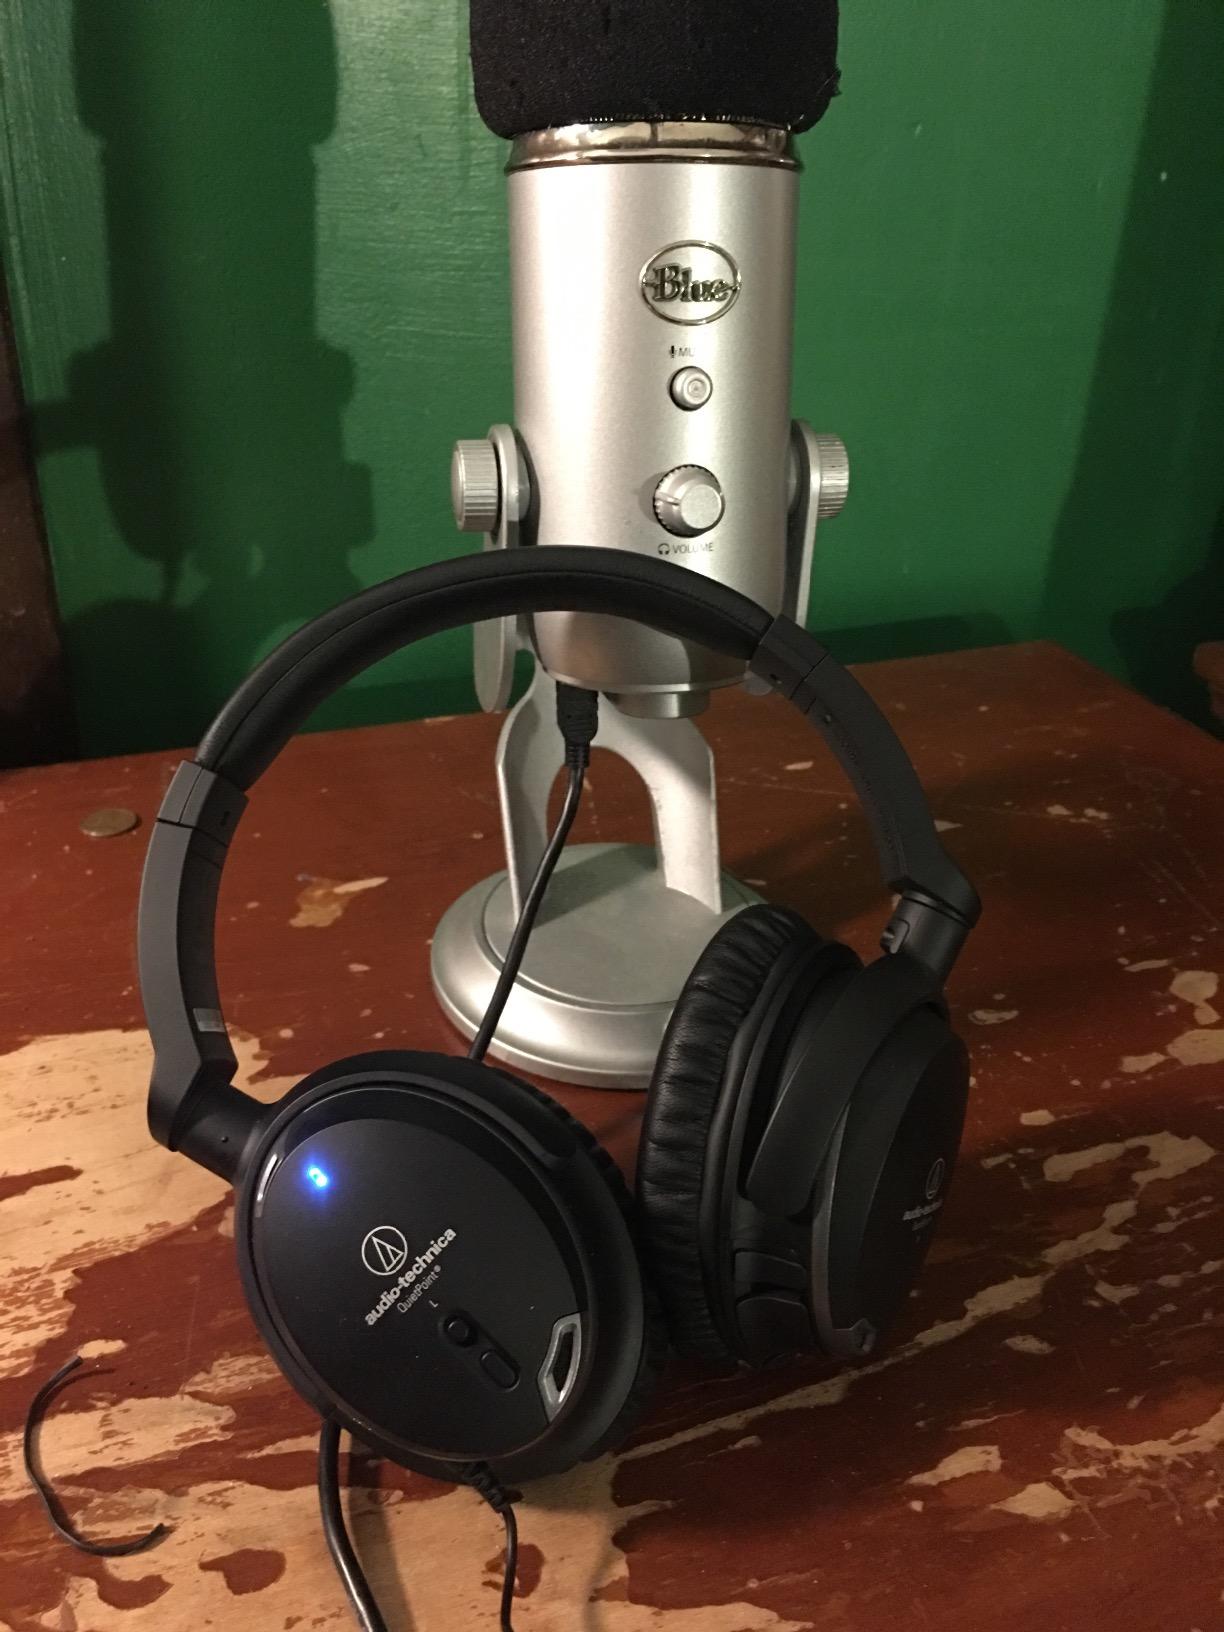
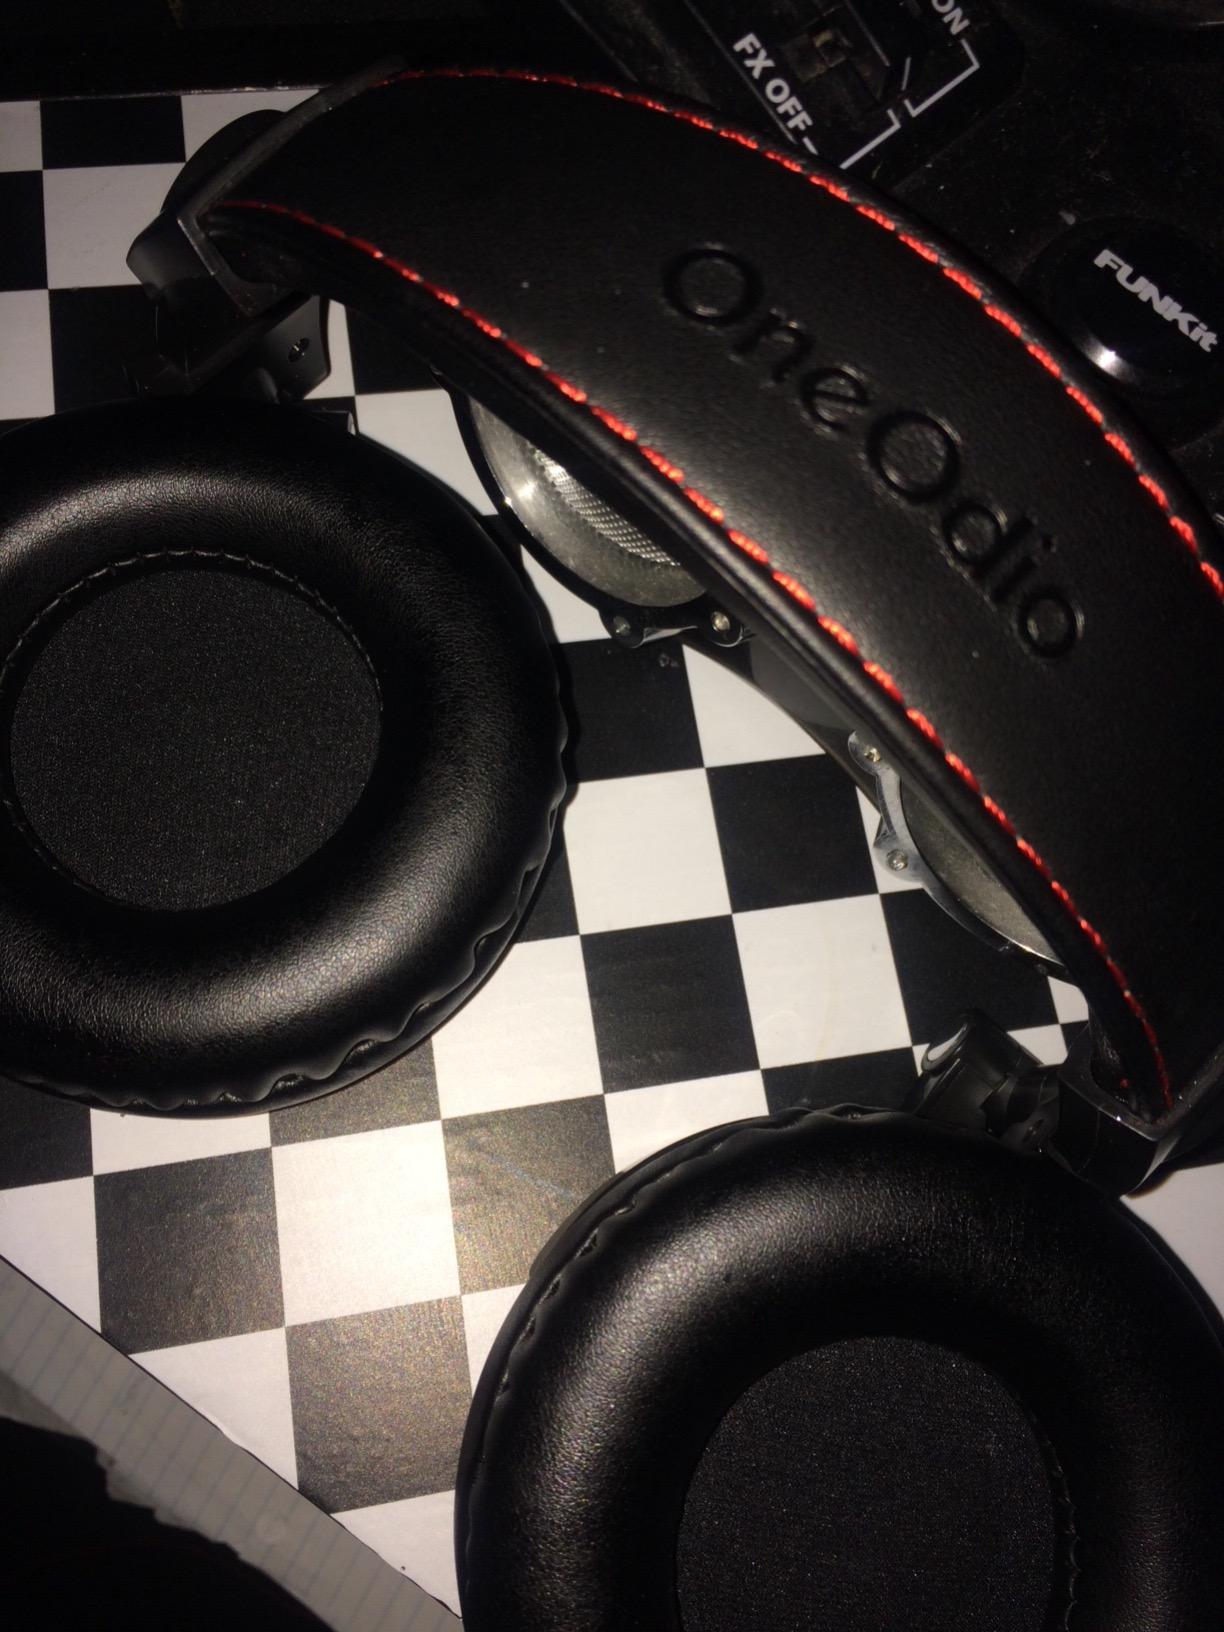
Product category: headphones
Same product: no